Macfarlane Observatory

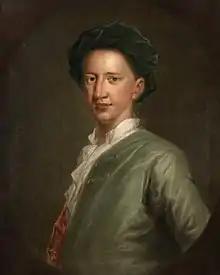
A portrait of Alexander MacFarlane by John Vanderbank

The Macfarlane Observatory was established at the University of Glasgow in 1757. It was the first purpose-built university observatory in Britain.